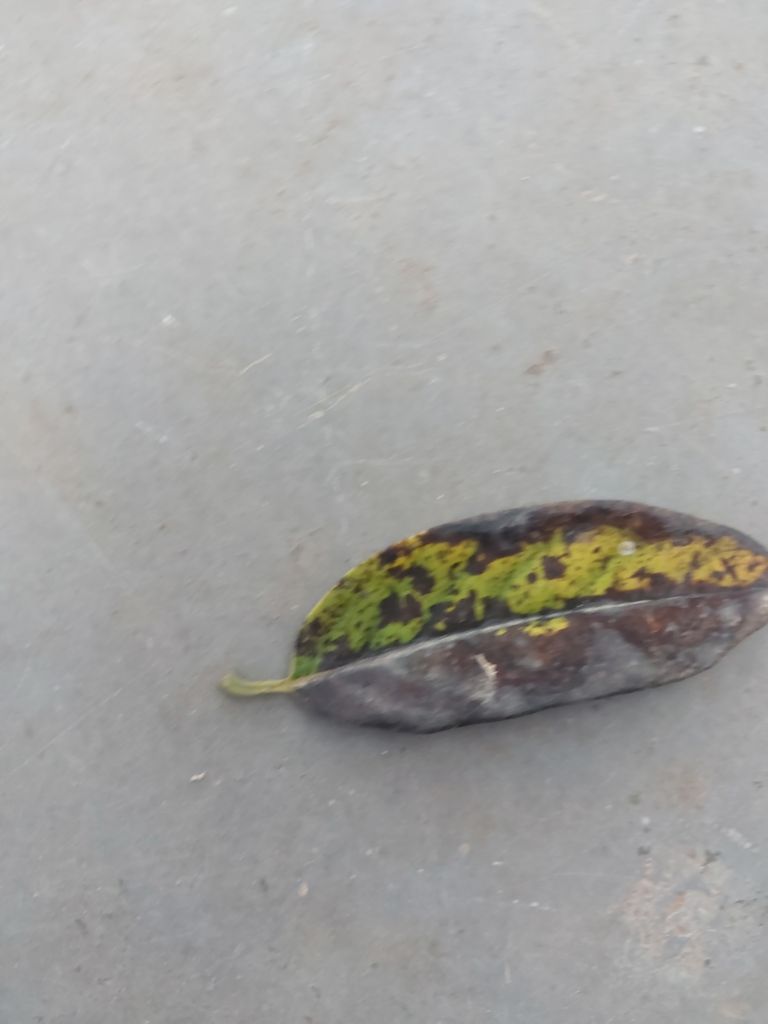
Disease label: Leaf spot on Leaves